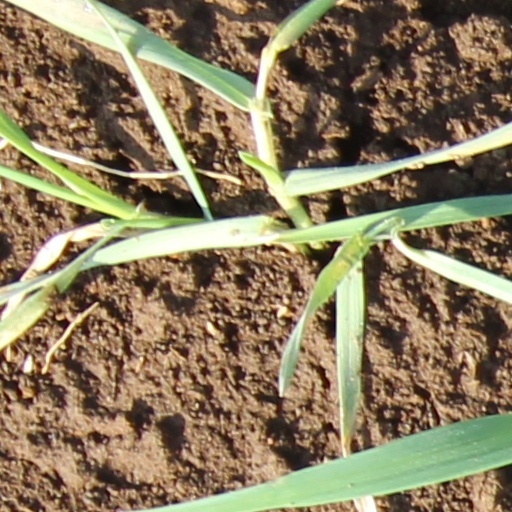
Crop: wheat